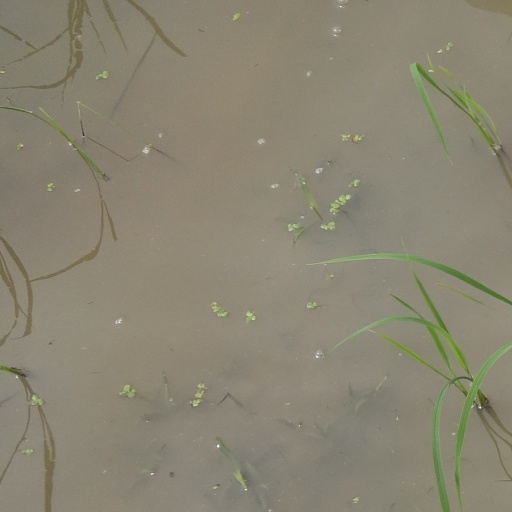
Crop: rice